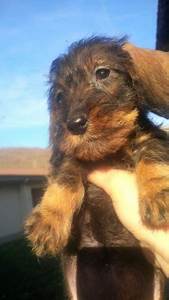
Label: dog